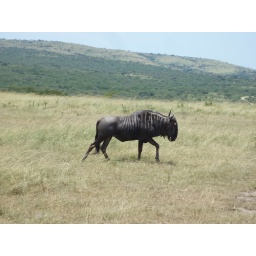
this animal is so ugly but cute in its own kind of way